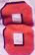
Number: 8